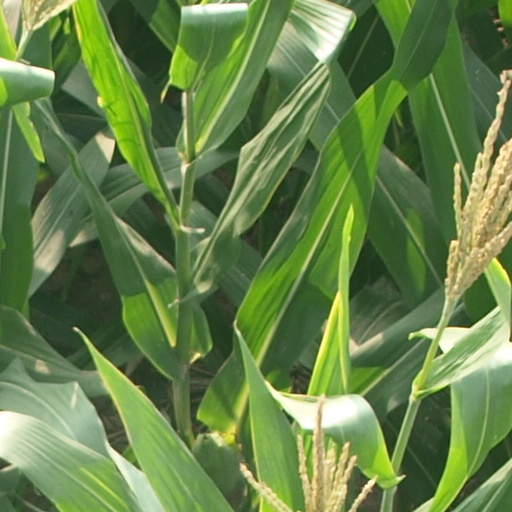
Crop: maize; corn